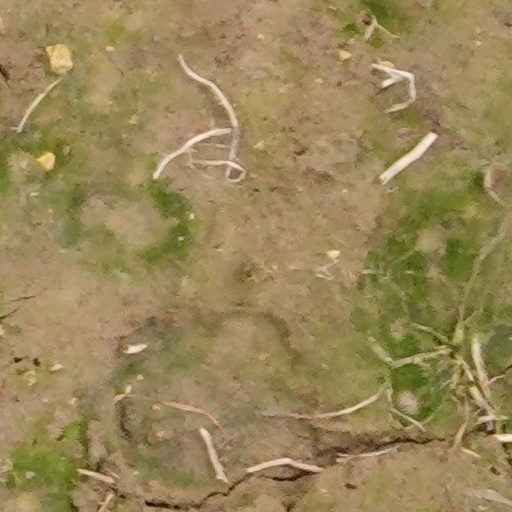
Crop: wheat